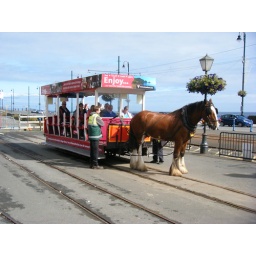
At Derby Castle terminus, near the horse car shed.